List of Chlorophyceae genera

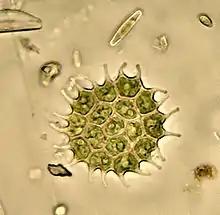
An example of Chlorophyceae genus "Pediastrum".

The Chlorophyceae are a class of green algae, distinguished mainly on the basis of ultrastructural morphology. They are usually green due to the dominance of pigments chlorophyll a and chlorophyll b. The chloroplast may be discoid, plate-like, reticulate, cup-shaped, spiral or ribbon shaped, depending on the species. Most of the members have one or more storage bodies called pyrenoids located in the chloroplast. Pyrenoids contain protein besides starch. Some algae may store food in the form of oil droplets. Green algae usually have a rigid cell wall made up of an inner layer of cellulose and outer layer of pectose.